Weavers' cottage

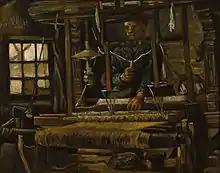
A weavers cottage, as seen by Vincent van Gogh, Nuenen 1884

In 1884, Vincent van Gogh made a series of drawings and paintings of rural artisan weavers and the loomshops in their cottages. Van Gogh was interested in the "meditative appearance" of the weavers. "A weaver who has to direct and to interweave a great many little threads has no time to philosophize about it, but rather he is so absorbed in his work that he doesn't think but acts, and he feels how things must go more than he can explain it." he wrote in 1883.